Bargain Day

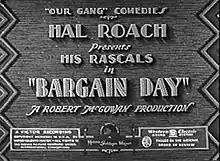

Bargain Day is a 1931 "Our Gang" short comedy film directed by Robert F. McGowan. It was the 106th "Our Gang" short to be released.